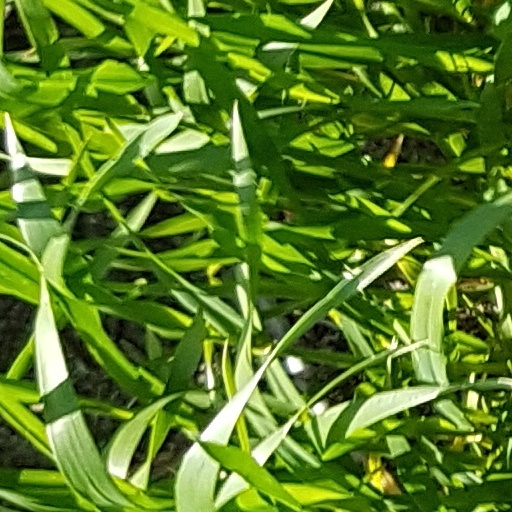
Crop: wheat